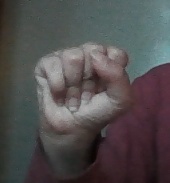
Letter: saad